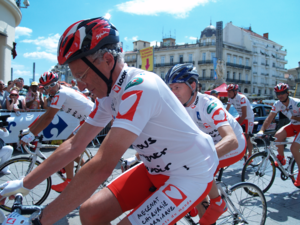
Nelson Monfort lors de l'opération ""On a tous un coeur"" place de la comédie à Montpellier durant le tour de France 2009."
Nelson Monfort est un animateur et journaliste sportif français né le 12 mars 1953 à Boulogne-Billancourt.